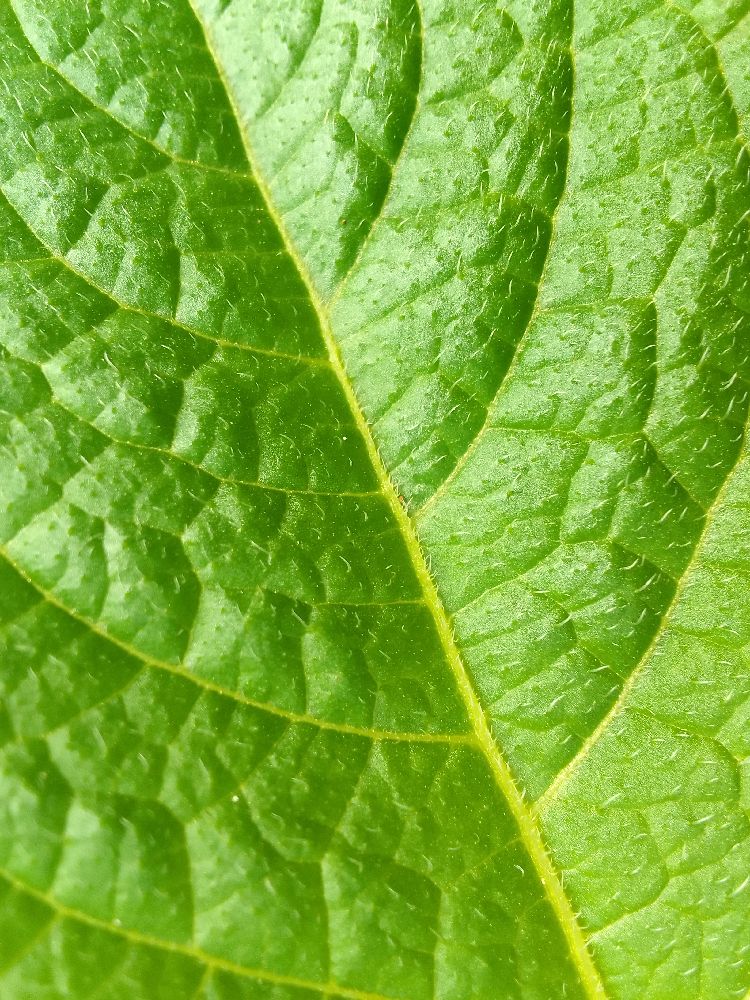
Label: Healthy